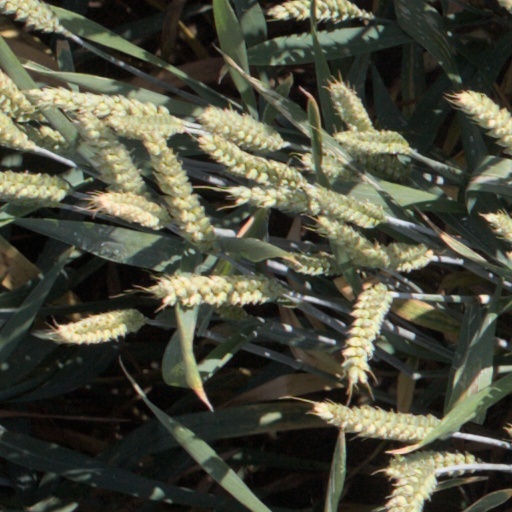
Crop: wheat